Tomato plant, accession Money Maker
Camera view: tilt-top (135 deg); turntable rotation: 120 degrees
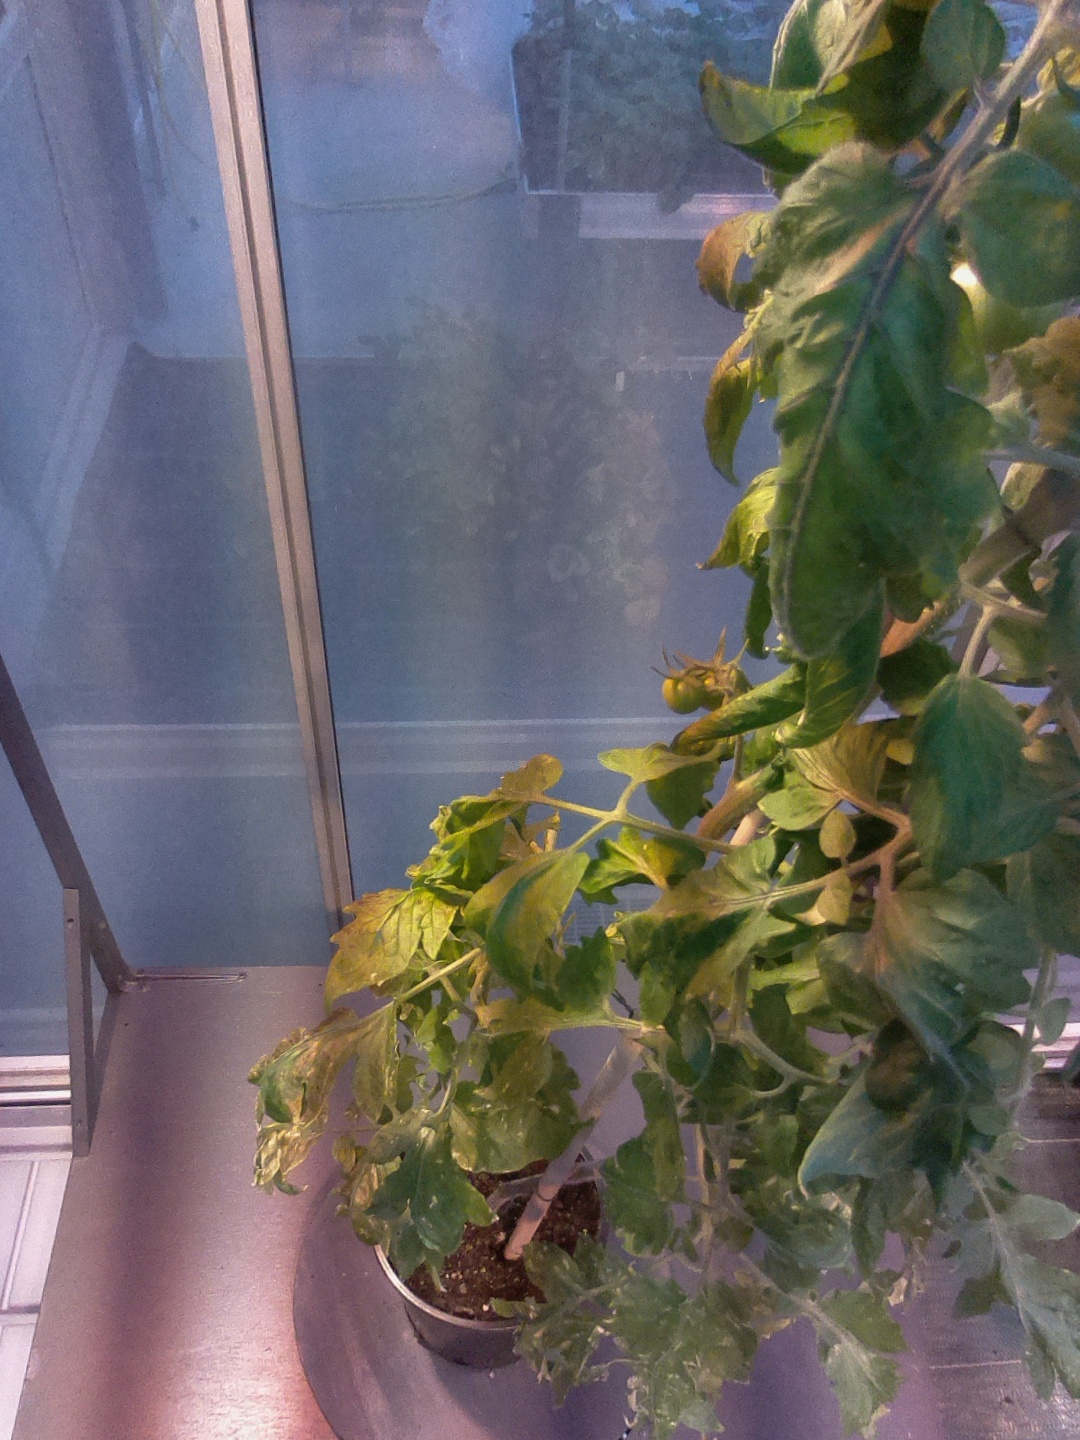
BBCH growth stage 72: 20%-30% of final fruit size